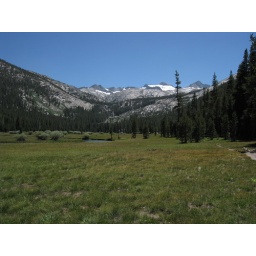
Tuolumne river canyon looking up to Mt Lyell in the distance